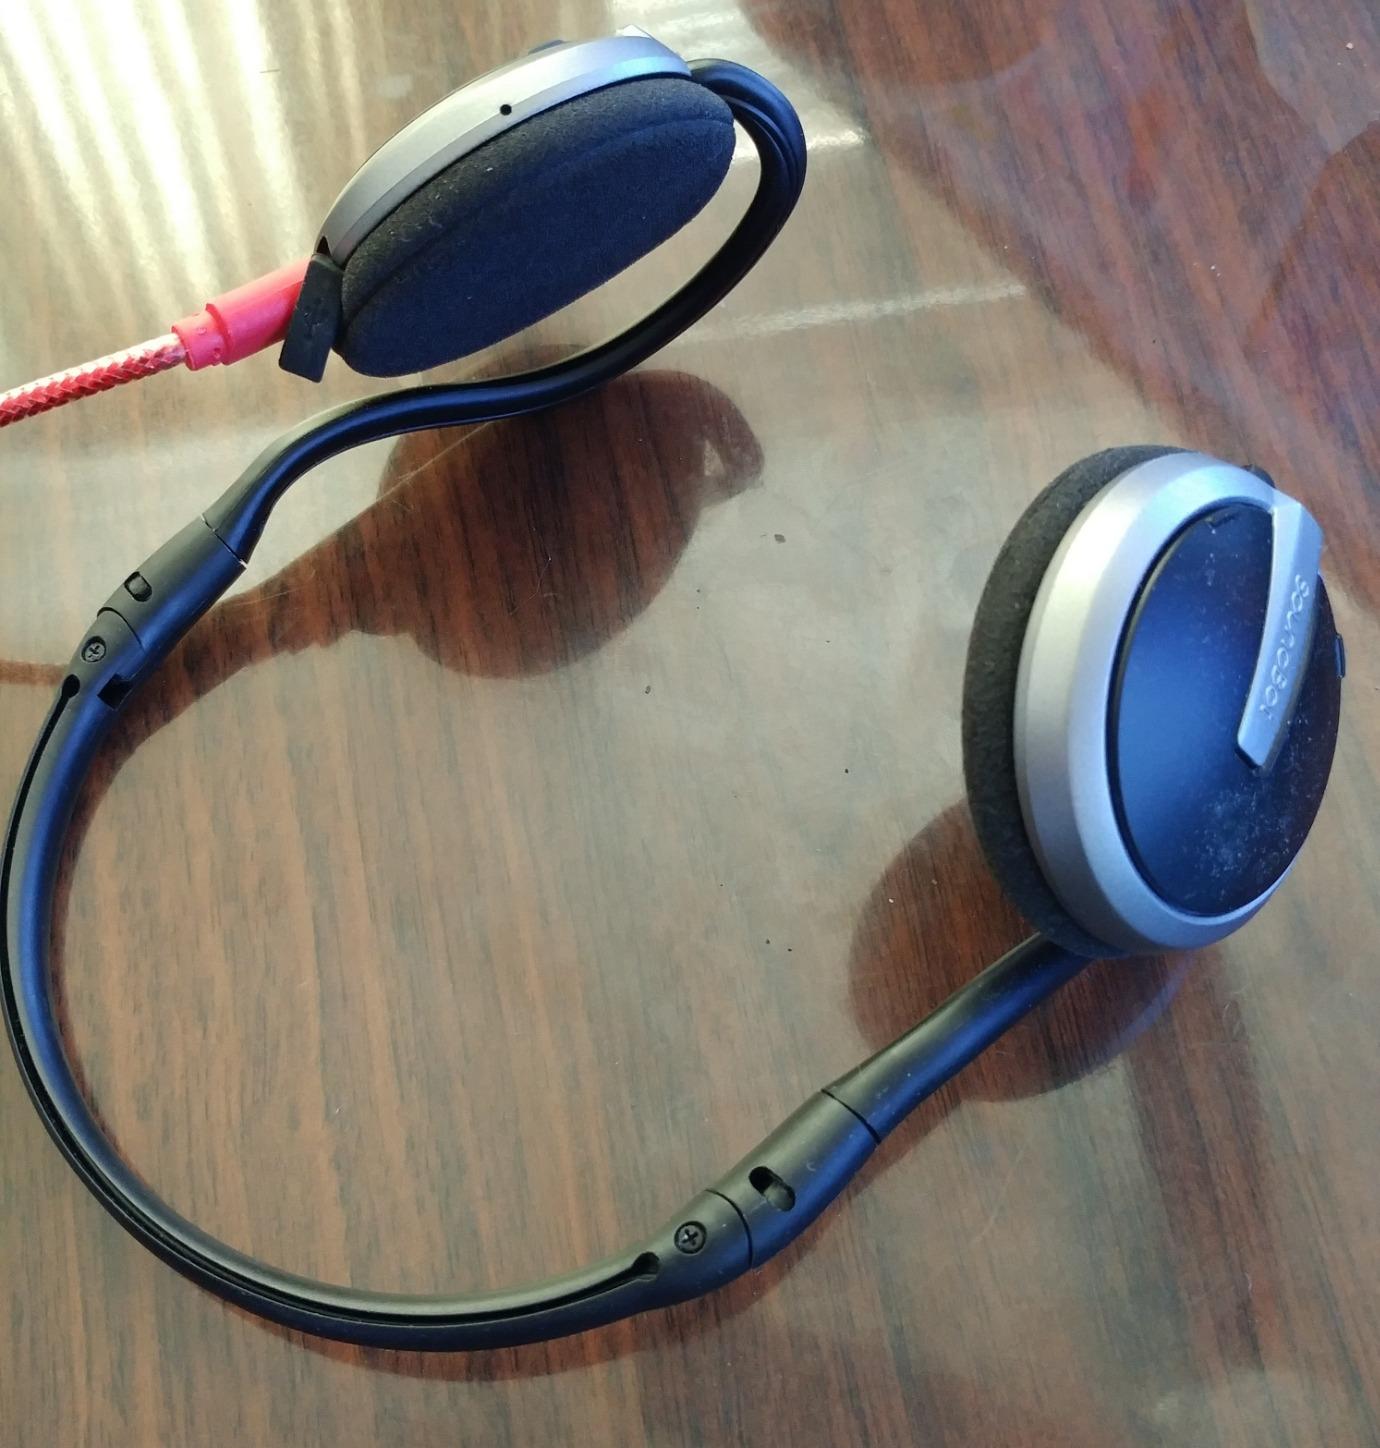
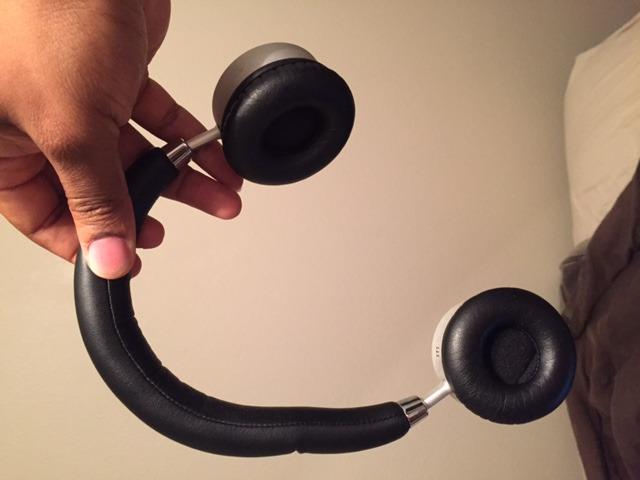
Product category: headphones
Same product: no